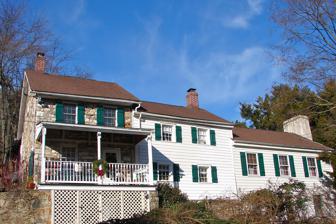
Building: Robert Graham House
Country: United States of America
Year built: 1790
Historic house in Delaware, United States United States historic place Robert Graham House U.S. National Register of Historic Places Robert Graham House, December 2010 Show map of Delaware Show map of the United States Location 751 Crossan Rd., near Newark, Delaware Coordinates 39°45′23″N 75°43′57″W / 39.756317°N 75.732542°W / 39.756317; -75.732542 Area 1.9 acres (0.77 ha) Built 1790 ( 1790 ) Architect Frederick, William Architectural style Colonial Revival, Log Construction NRHP reference No. 97000835 Added to NRHP August 1, 1997 Robert Graham House is a historic home located near Newark , New Castle County, Delaware .  The house consists of sections built during three main periods. The log, central core dates to about 1790, and was first constructed as a one-story building with a loft and later raised to a full two stories. The two-story, stone western section was added about 1819. The final building period occurred in the mid-1930s with two frame additions, a two-story, frame, rear wing behind the stone section, and a one-story, frame wing east of the log section, with a three-car garage at the basement level. Because the house is banked into the hill, a full three levels of the stone end, including the basement, are exposed. The stone section features a shed-roofed, front porch on a high stone foundation.  Also on the property are a contributing stone terrace (c. 1947) and a stone wall from the mid-1930s. It was added to the National Register of Historic Places in 1997. References